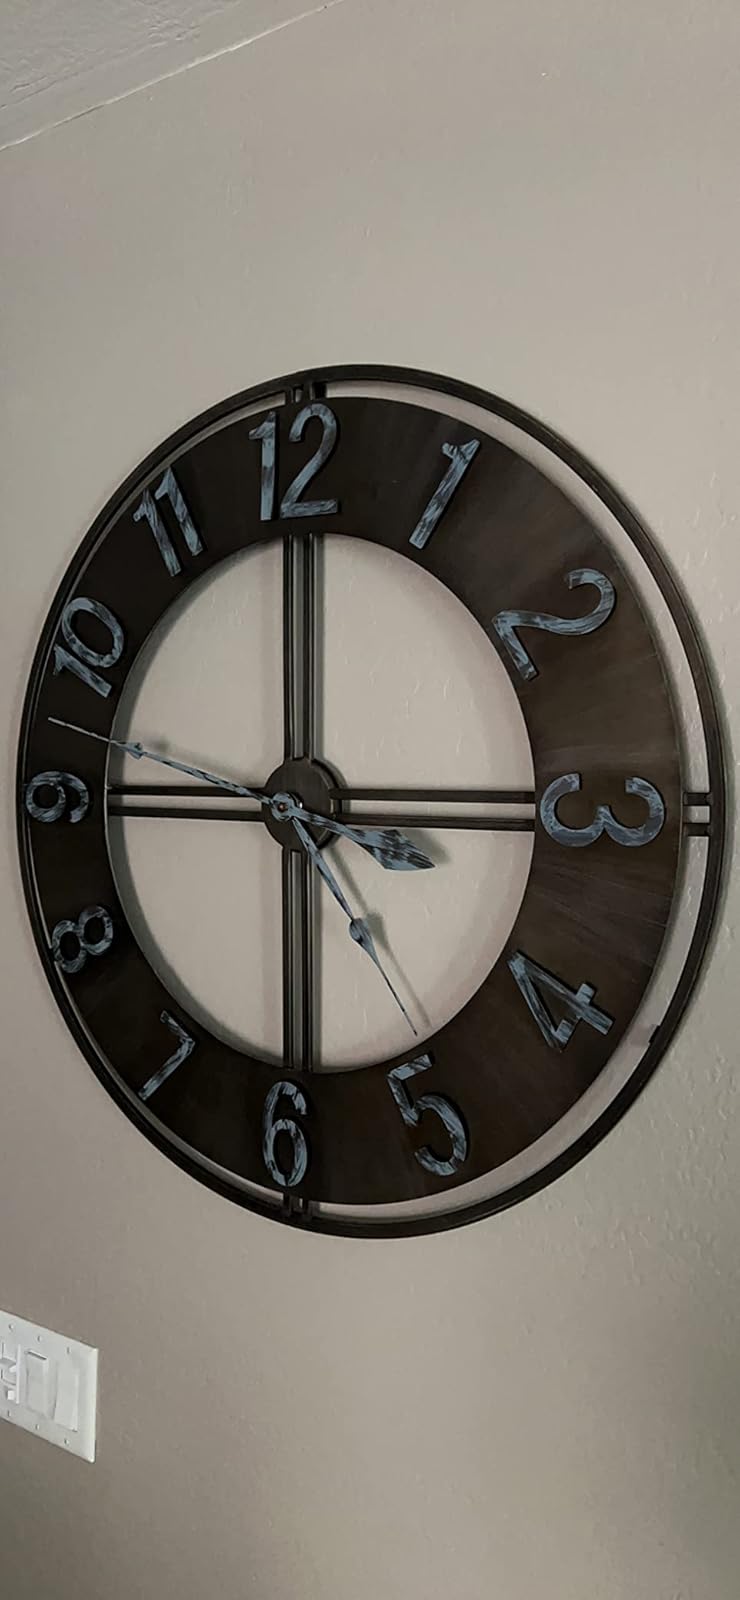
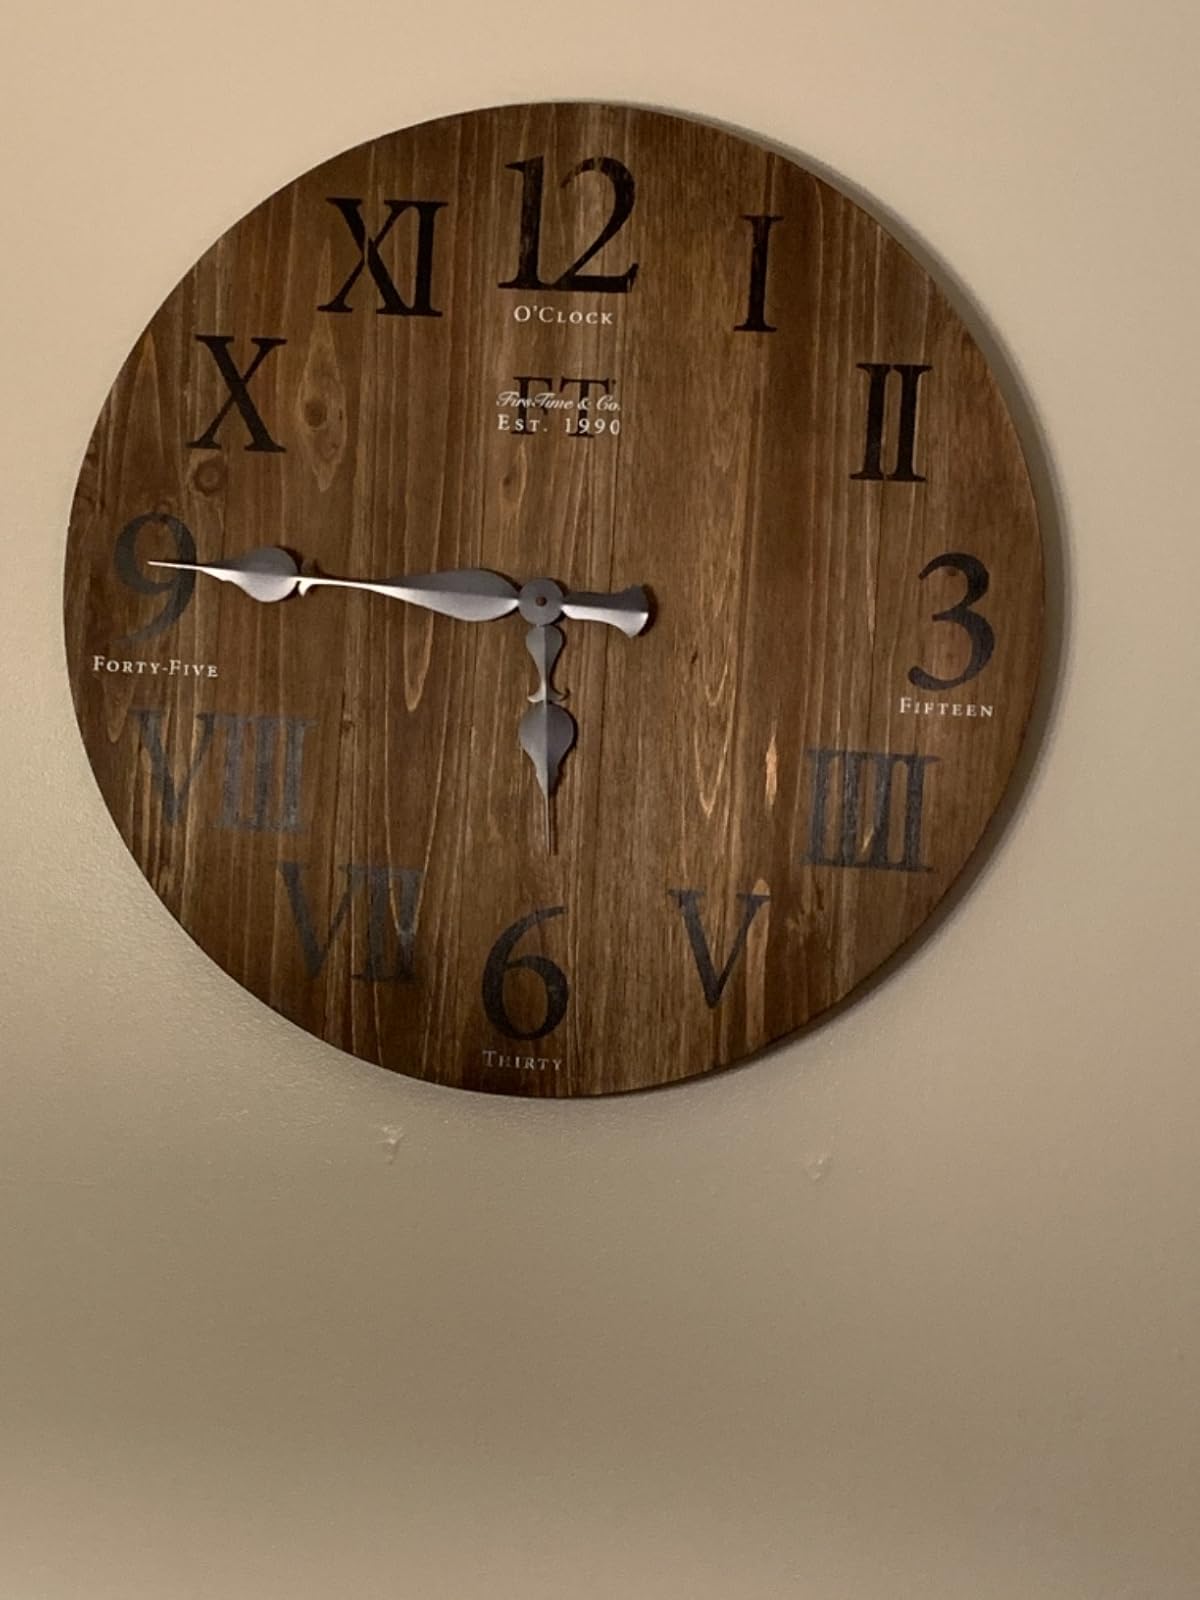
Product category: clock
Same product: no